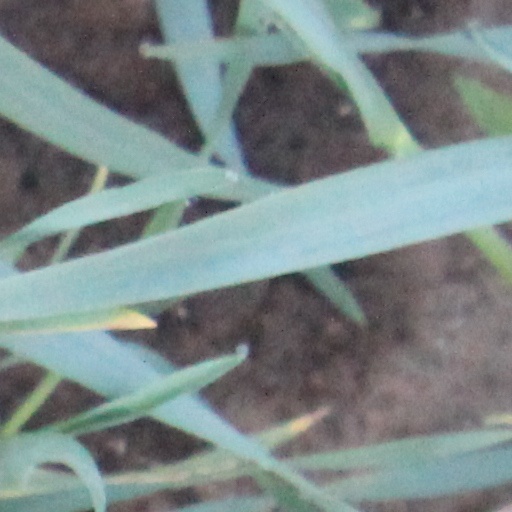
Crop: wheat